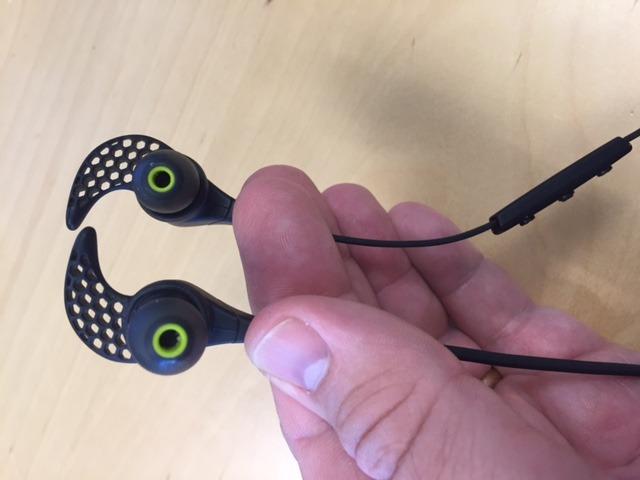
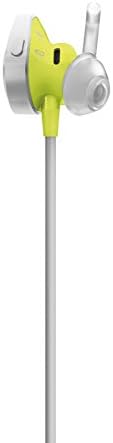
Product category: headphones
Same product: no